Palm Beach, Florida

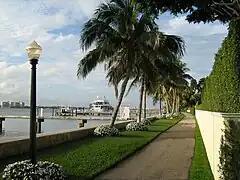
Lake Trail along the Intracoastal Waterway

The Society of the Four Arts is a nonprofit charity organization established in 1936. Located on the north side of Royal Palm Way near the Royal Park Bridge, the Four Arts Plaza has an art gallery, a concert hall auditorium, two libraries, a botanical garden, and a sculpture garden. The two libraries serve as public libraries for the town of Palm Beach, one a children's library and the other a general public library. Officially named the Gioconda and Joseph King Library, the town's general public library has more than 70,000 items, including books, audiobooks, DVDs, and periodicals. The Dixon Education Building features art studio and classrooms, as well as an apartment for an artist visiting the Society of the Four Arts.